Pachmarhi Biosphere Reserve

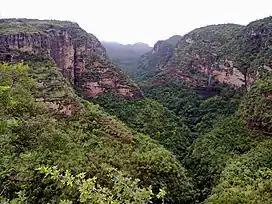
Pachmarhi Valley, in Pachmarhi Biosphere Reserve.

The Pachmarhi Biosphere Reserve is a non-use conservation area and biosphere reserve in the Satpura Range of Madhya Pradesh state in Central India.